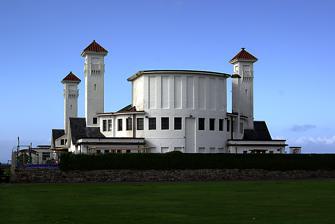
Building: Ayr Pavilion
Country: United Kingdom
Year built: 1911
Ayr Pavilion Ayr Pavilion For the video game developer, see Hangar 13 (company) . 55°27′38″N 4°38′25″W / 55.460568°N 4.640192°W / 55.460568; -4.640192 Ayr Pavilion (later Hanger 13 ) is a former music venue and multi-purpose hall in Ayr , Scotland , situated on Ayr's Low Green. As of 2020, it is used as "Pirate Pete's Family Entertainment Centre". History Ayr Pavilion was built in 1911 after plans by architect James Kennedy Hunter. The auditorium had ca. 600 seats. The pavilion hosted artists such as Iron Maiden , Gary Numan , Ian Gillan , Rory Gallagher and Faith No More . In the 1990s the building was used as a night club named Hanger 13 . During the early 1990s raves became the target of much police and media interest after three alleged ecstasy-related deaths occurred. The club was eventually shut down, although there was a "unity campaign" to keep the venue open. See also List of electronic dance music venues References